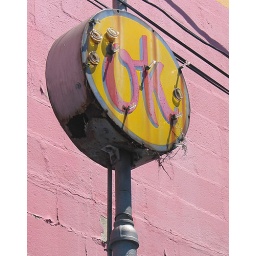
A sign on an old used car lot in Virginia.The lot seems abandoned, probably on the chopping block to be raized.